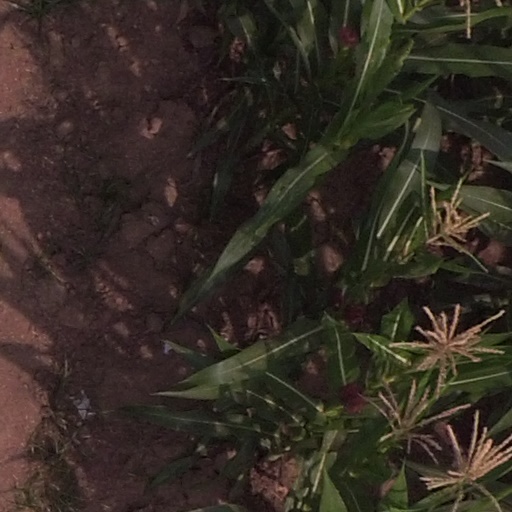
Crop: maize; corn